International Rescue Committee

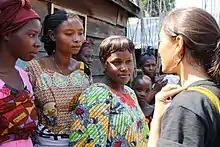
IRC psychosocial workers help rape survivors access services, South Kivu, Democratic Republic of the Congo, 11 June 2010

Gender-based violence is any harm perpetrated against a person based on power inequalities resulting from gender roles. The overwhelming majority of cases involve women and girls. The IRC's gender-based anti-violence programs aim to meet the safety, health, psychosocial and justice needs of women and girls who are survivors of or vulnerable to gender-based violence. In partnership with communities and institutions, the IRC works to empower communities to lead efforts that challenge beliefs, attitudes, and behaviors that perpetuate or condone violence against women and girls.